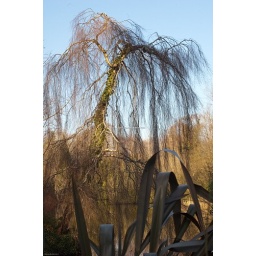
Weeping tree and purple phormium beside lake in altamont gardens